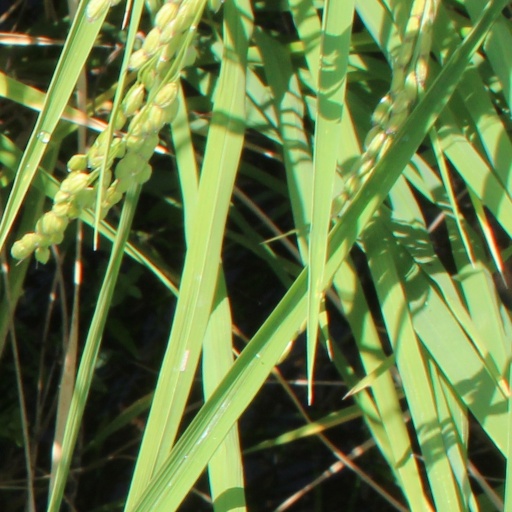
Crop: rice